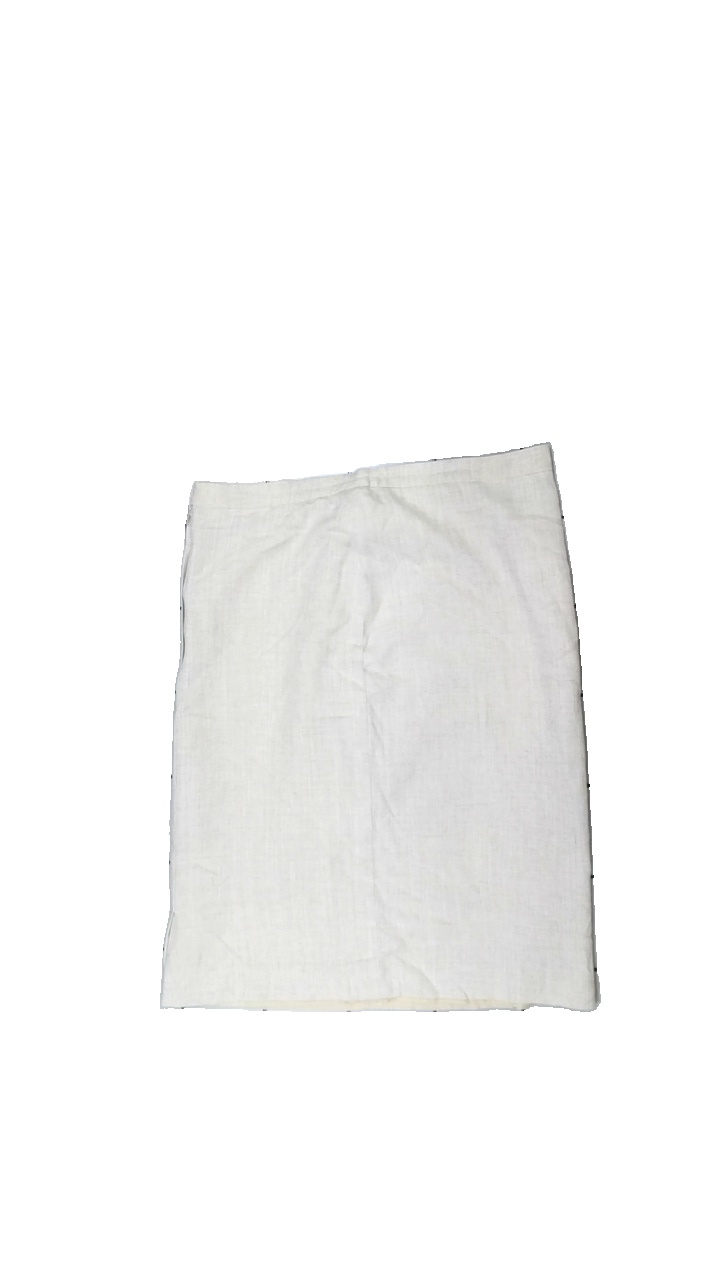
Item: Skirt (Ladies)
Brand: Paul Mausner
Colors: Beige
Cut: Regular
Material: exterior: 74% viscose, 26% cotton; interior: 56% polyester, 44% cotton
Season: All
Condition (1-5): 3
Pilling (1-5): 3
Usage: Reuse
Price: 50-100